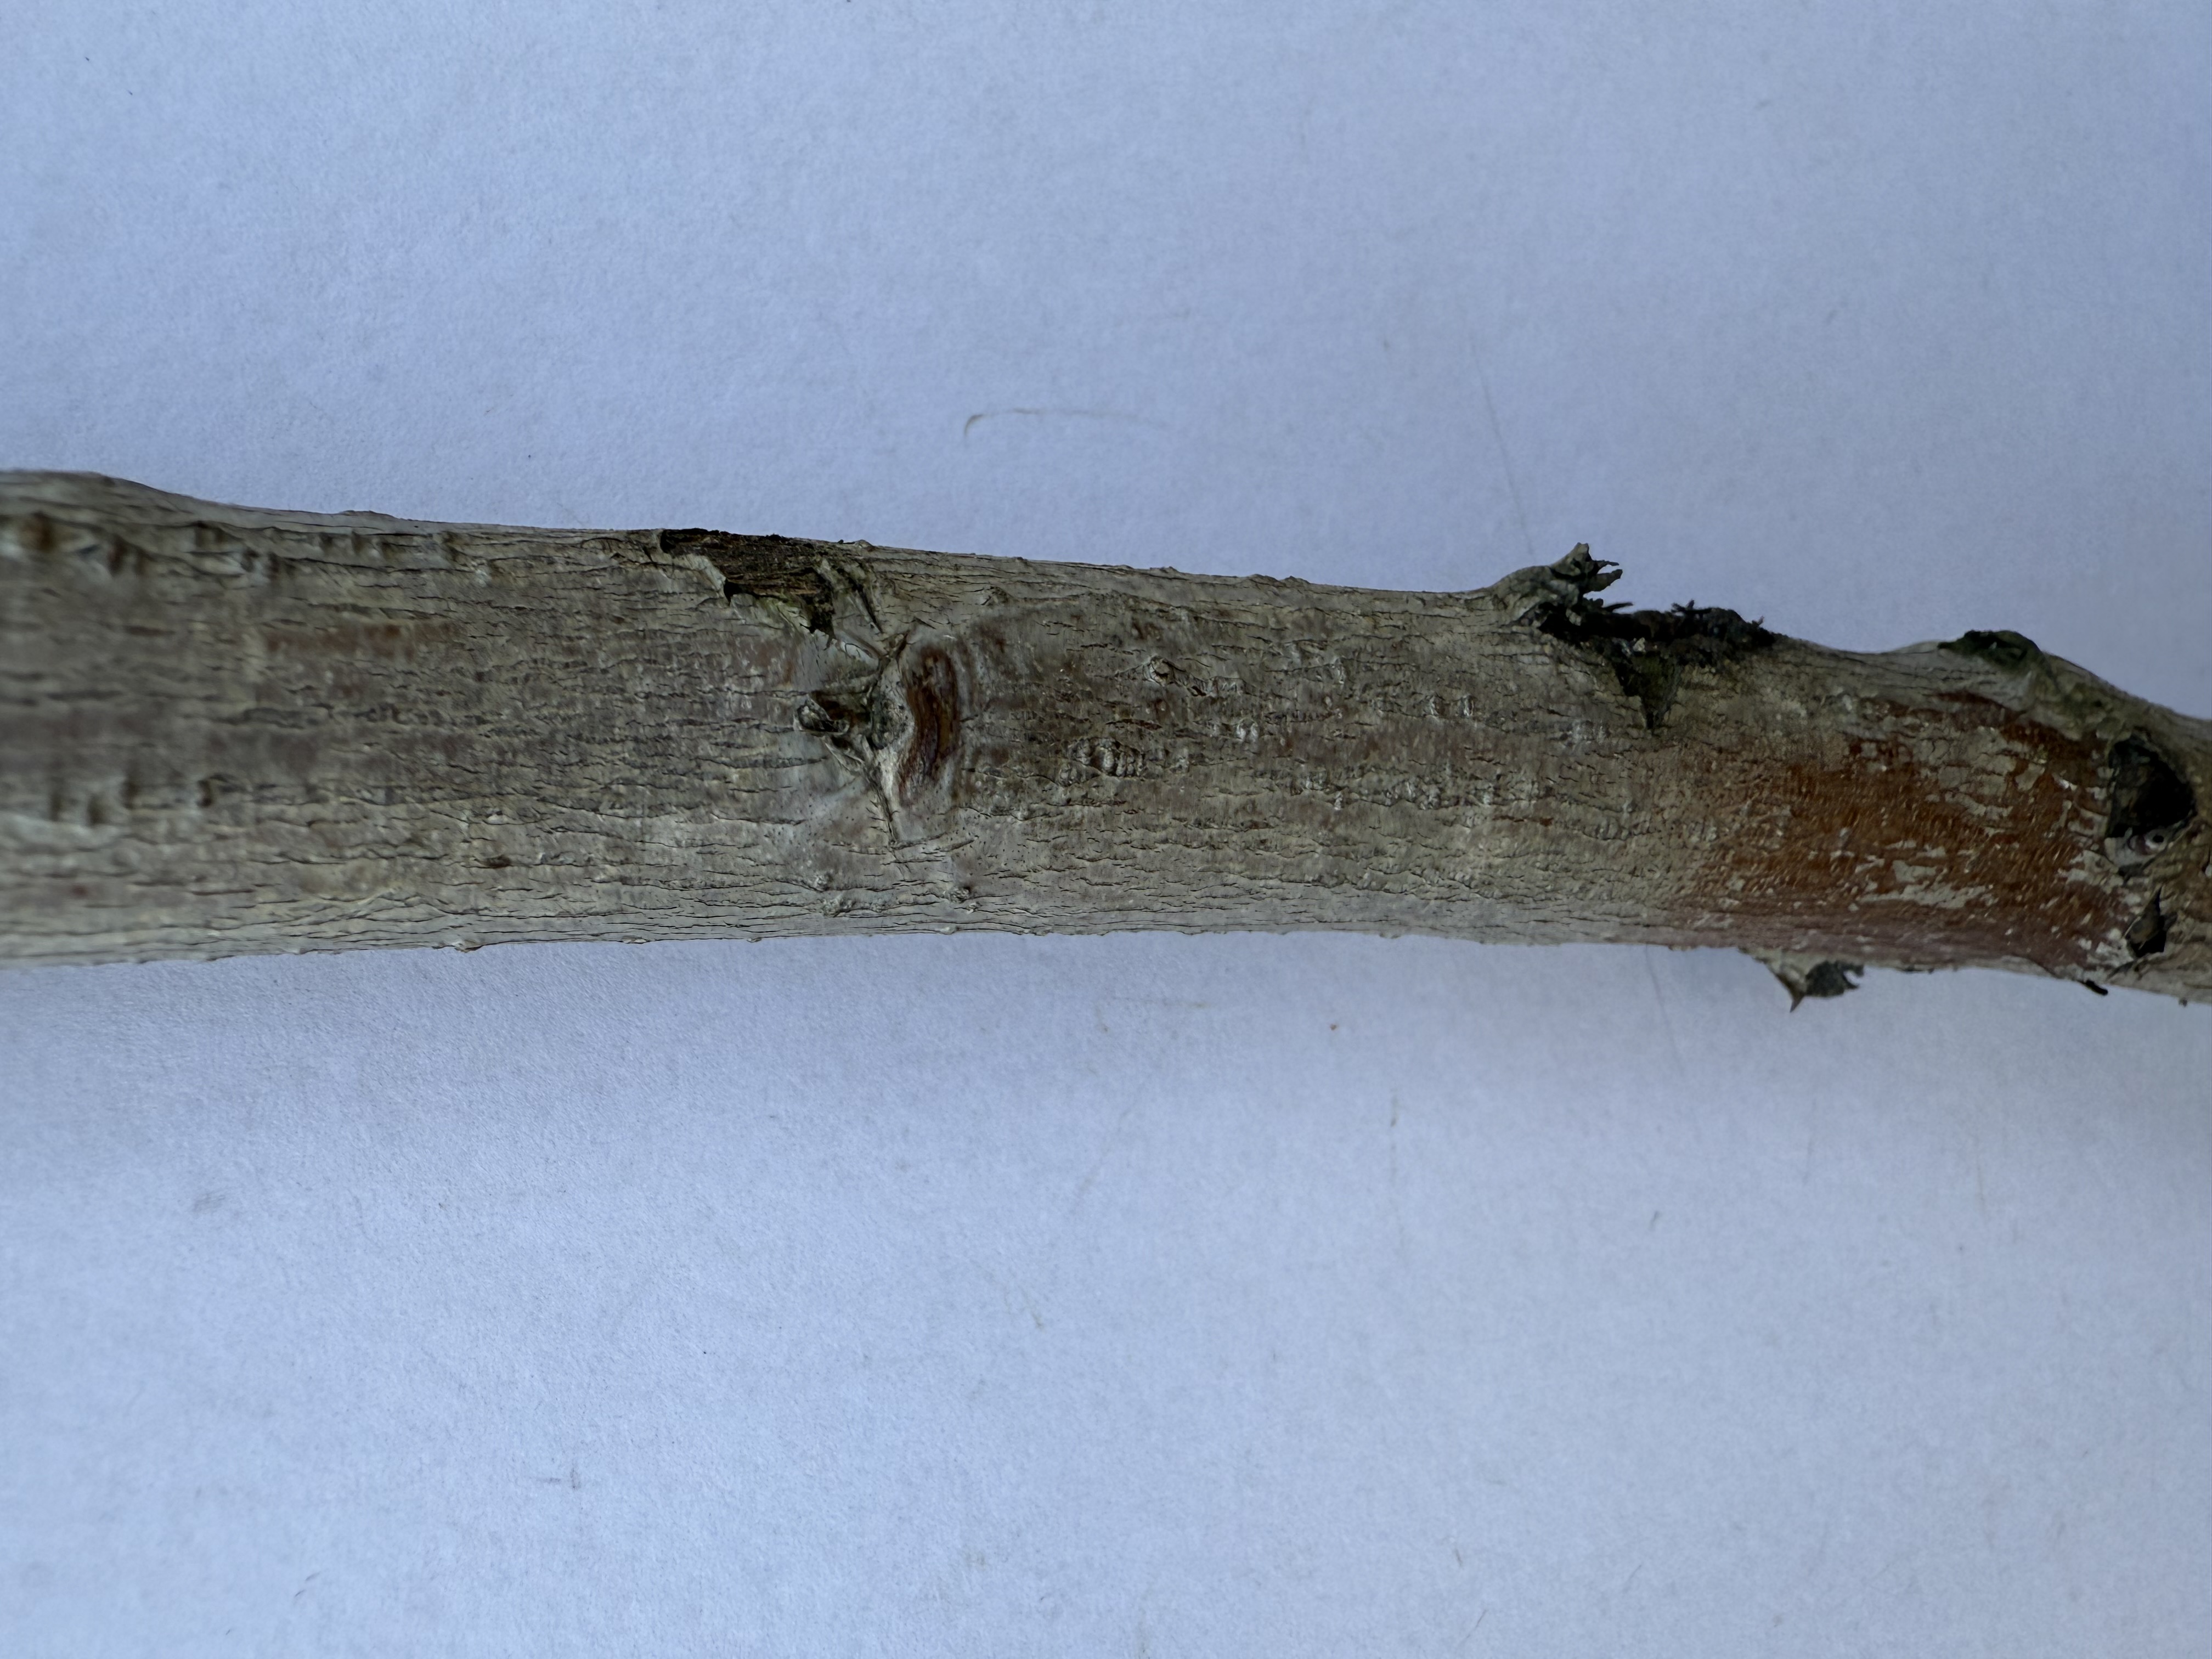
Variety: Red Haven Peach